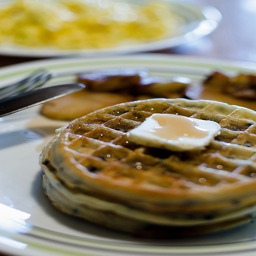
A plate topped with waffles and sausage next to a plate of eggs.
two blueberry waffles topped with butter sit on a white plate
A plate of waffles with a pat of butter on top
A plate with waffles, butter and a fork and knife.
a plae with waffles covered in syrup and a pat of butter on top